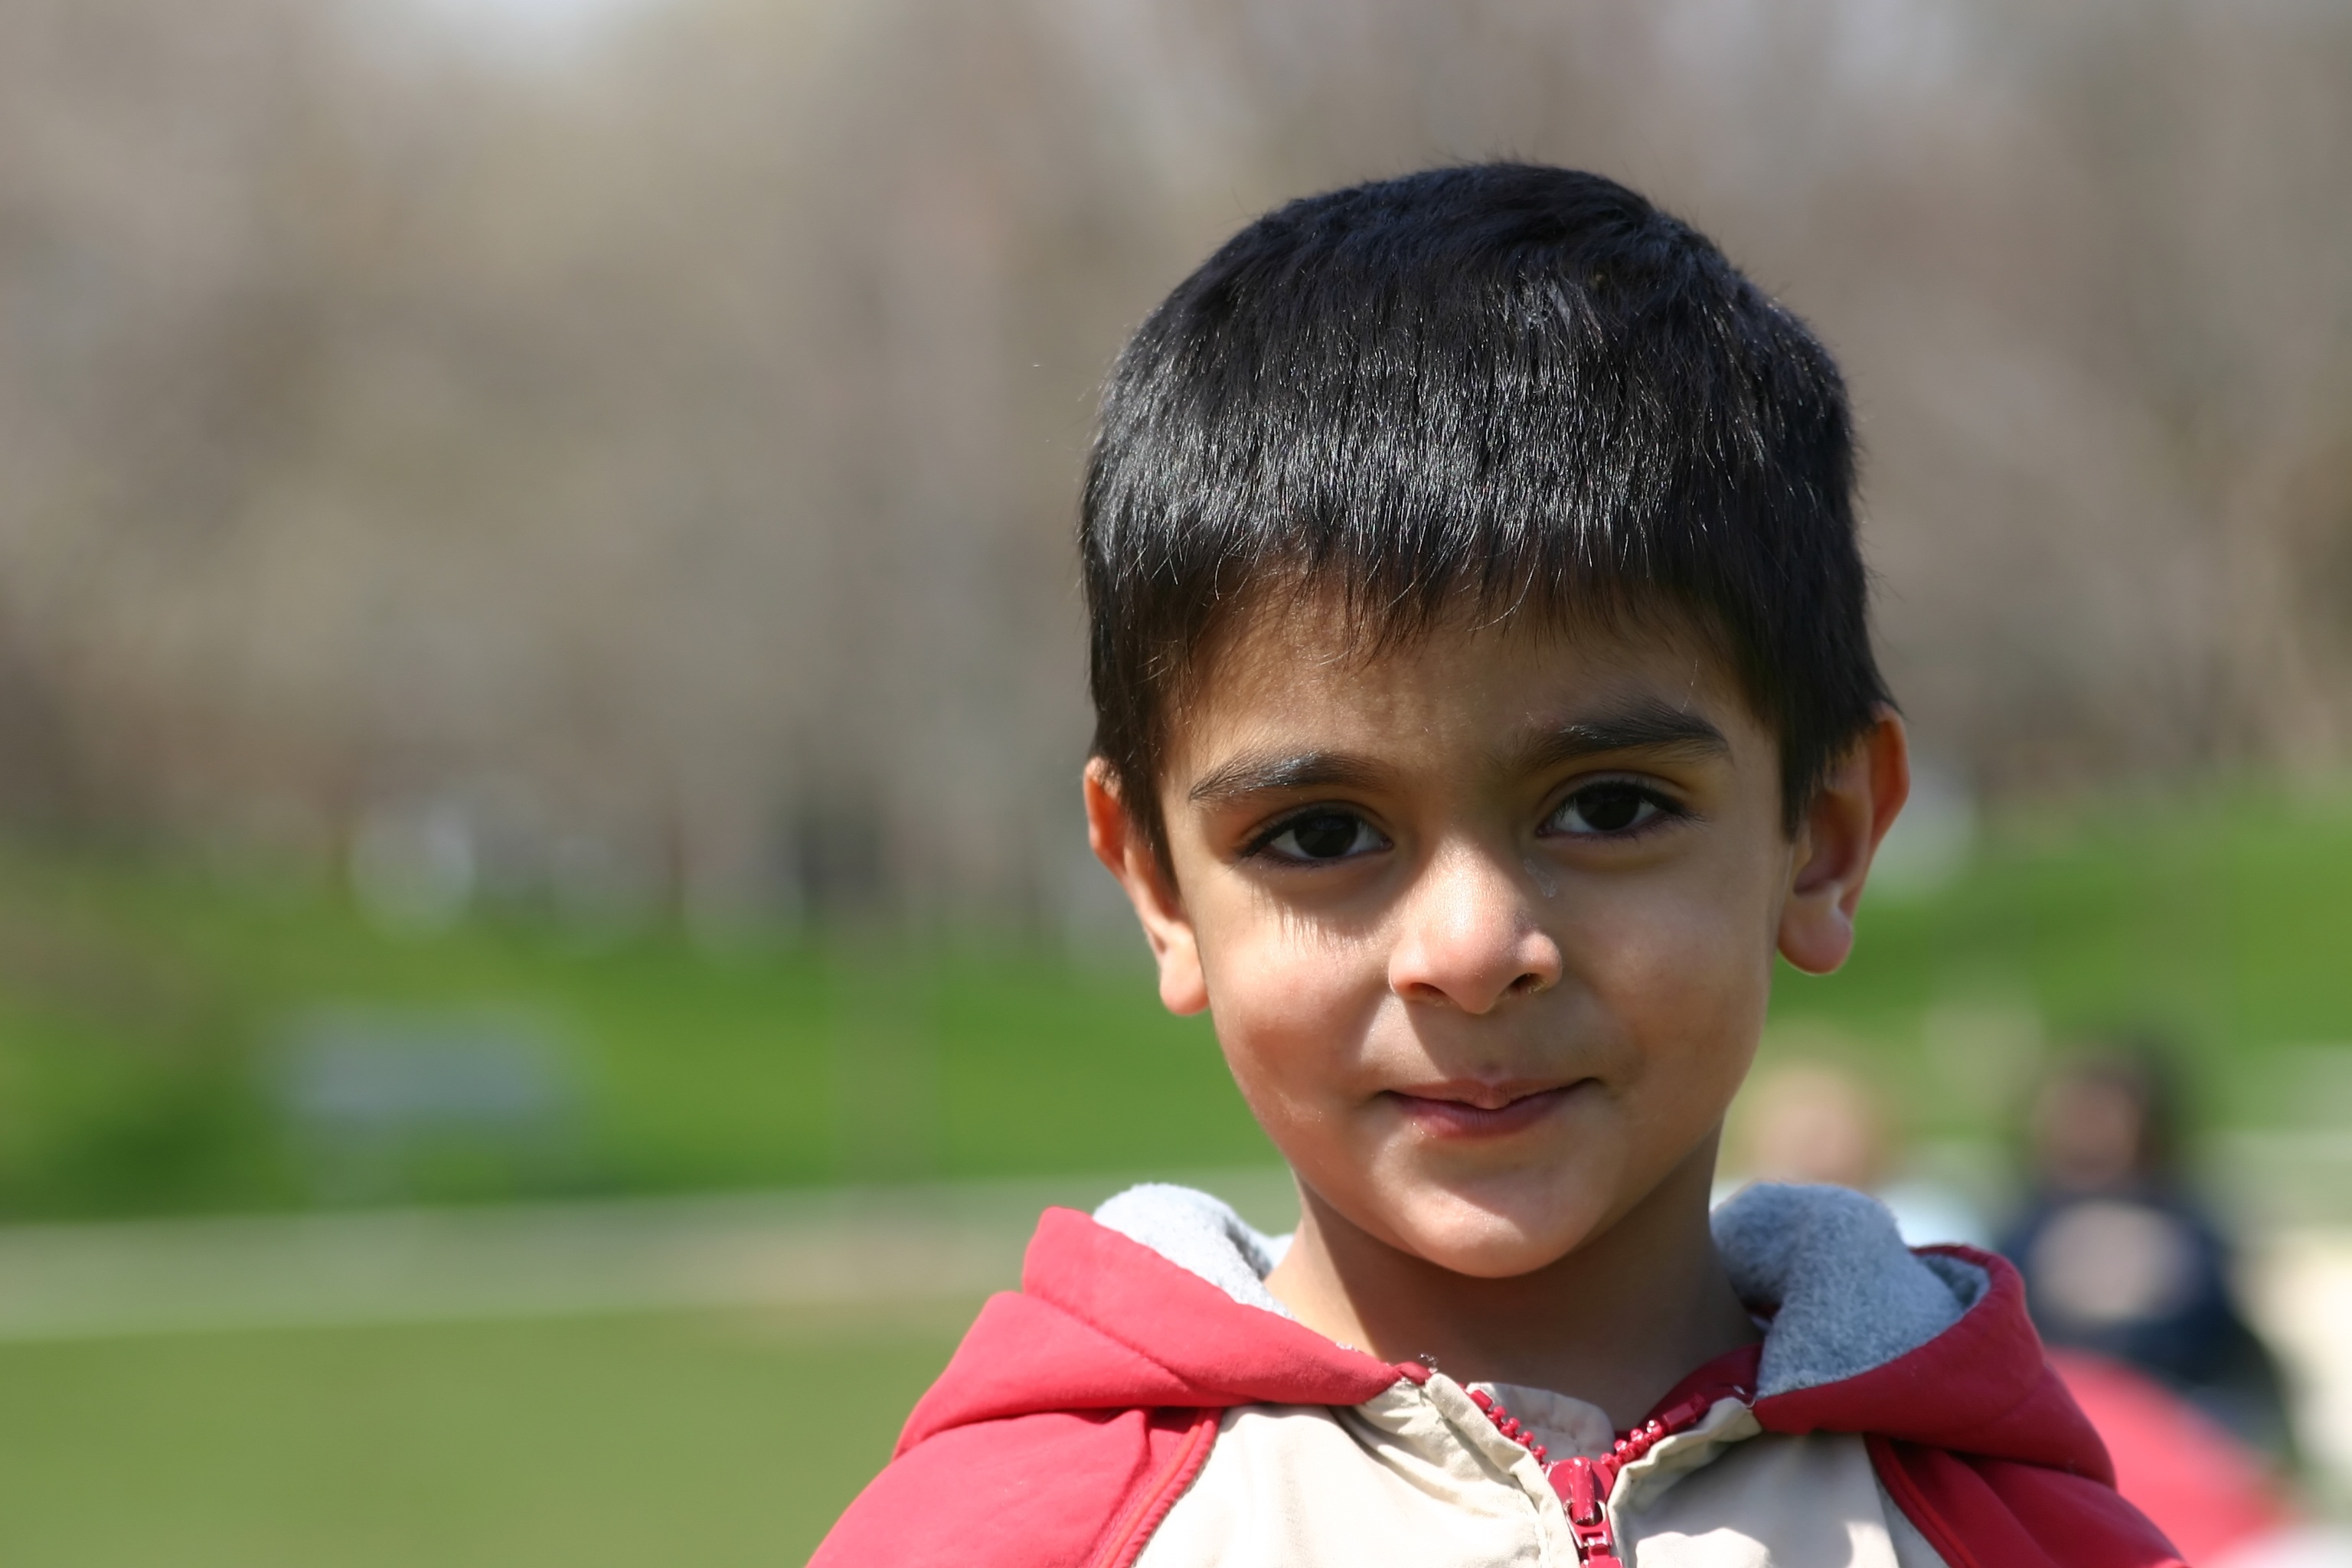
person, winter, people, play, boy, cute, male, portrait, young, child, facial expression, hairstyle, smiling, smile, close up, playground, toddler, indian, east indian, portrait photography